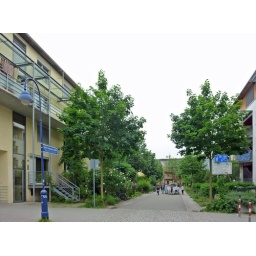
The distinction between the pedestrian and car accesses is pretty blurry, perhaps because cars are so few in number.